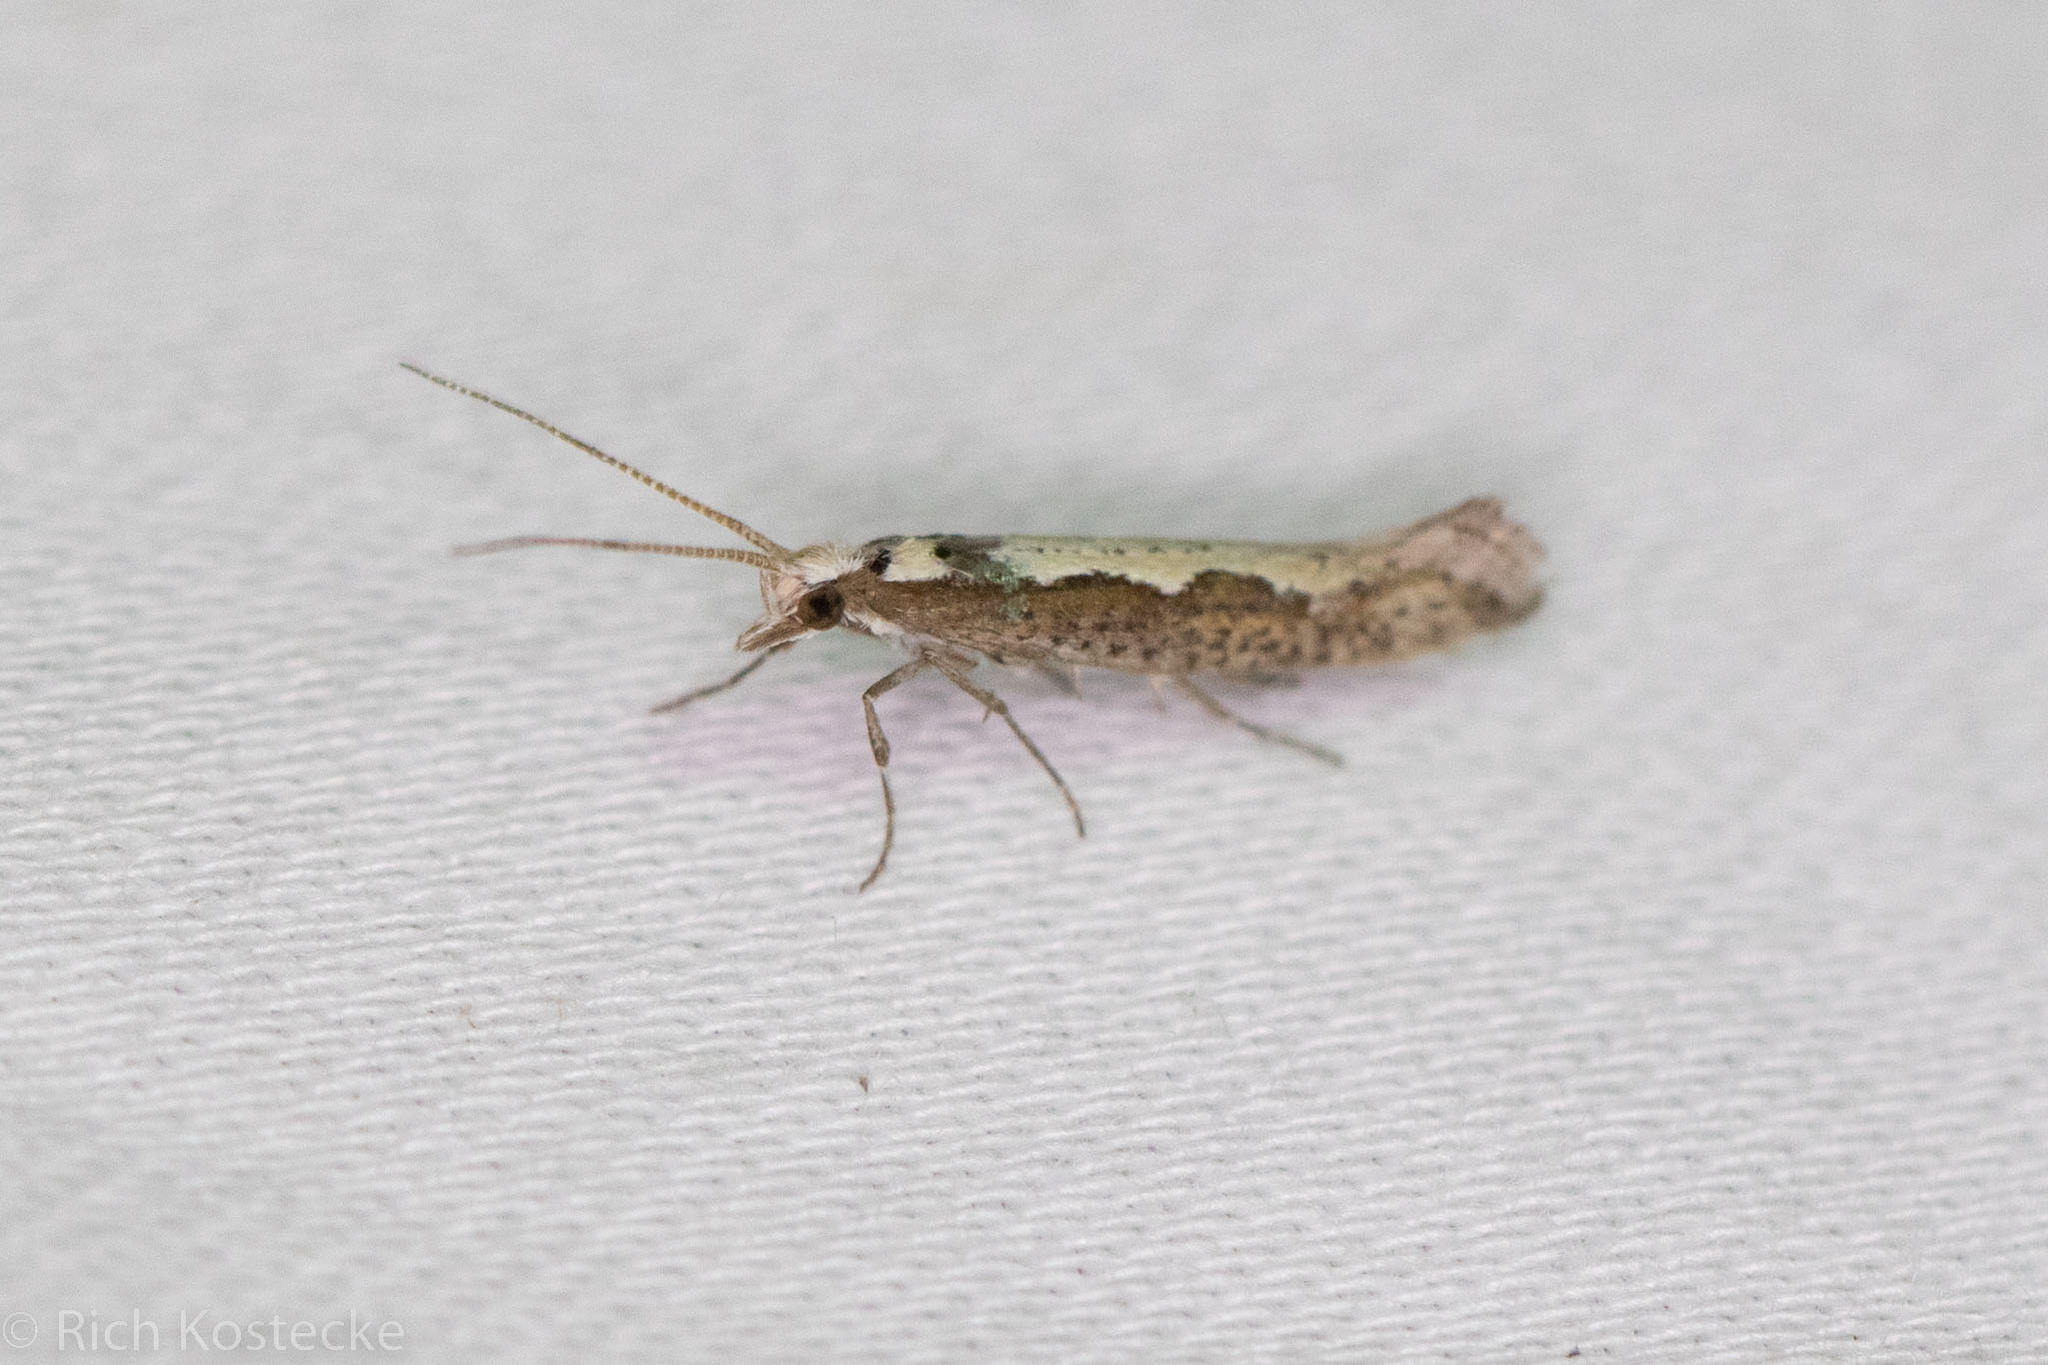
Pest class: diamondback_moth